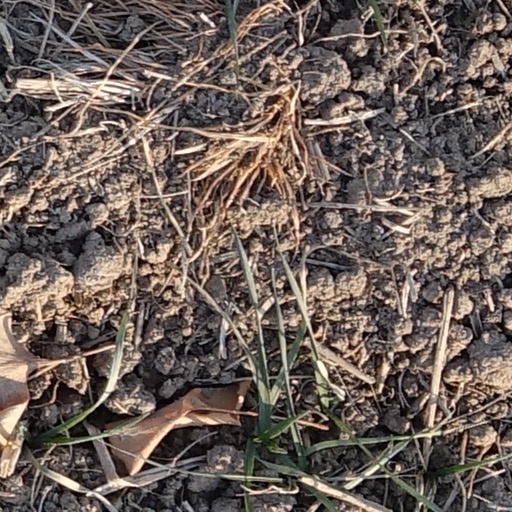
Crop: wheat